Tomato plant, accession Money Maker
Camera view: bottom (45 deg); turntable rotation: 240 degrees
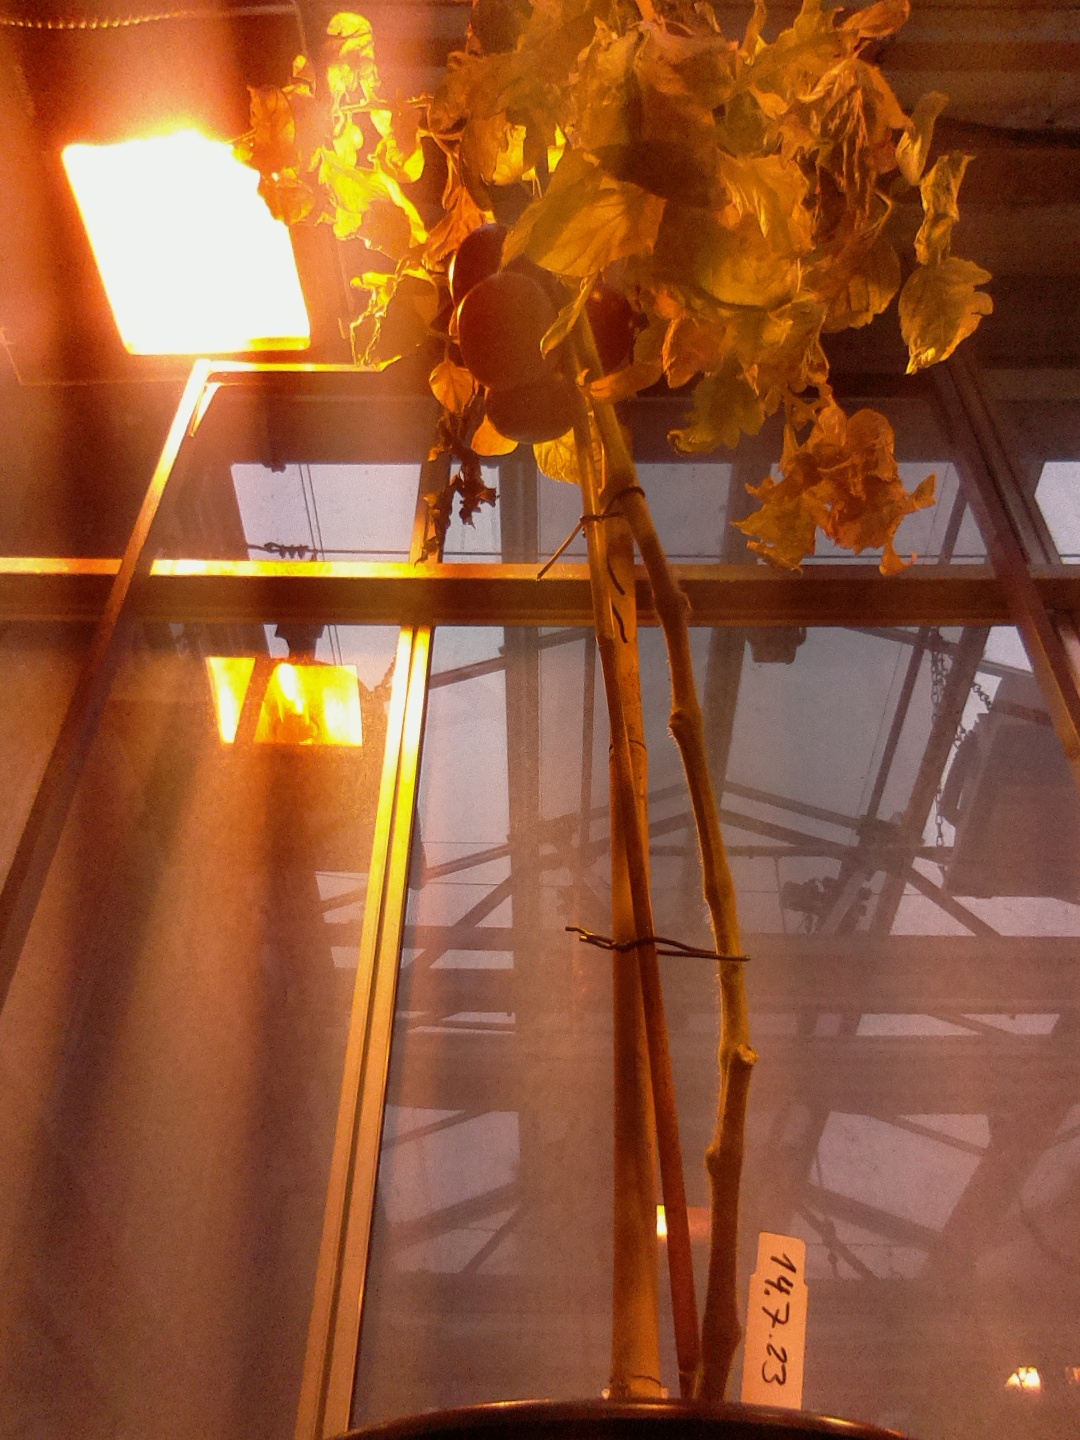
BBCH growth stage 88: 80%-90% of fruits show typical fully ripe color